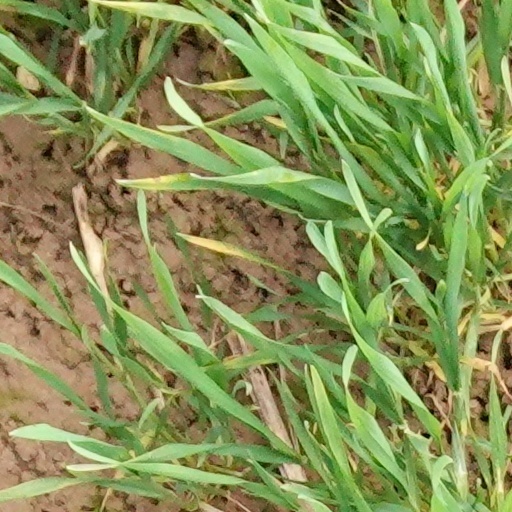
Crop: wheat